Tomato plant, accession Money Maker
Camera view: bottom (45 deg); turntable rotation: 240 degrees
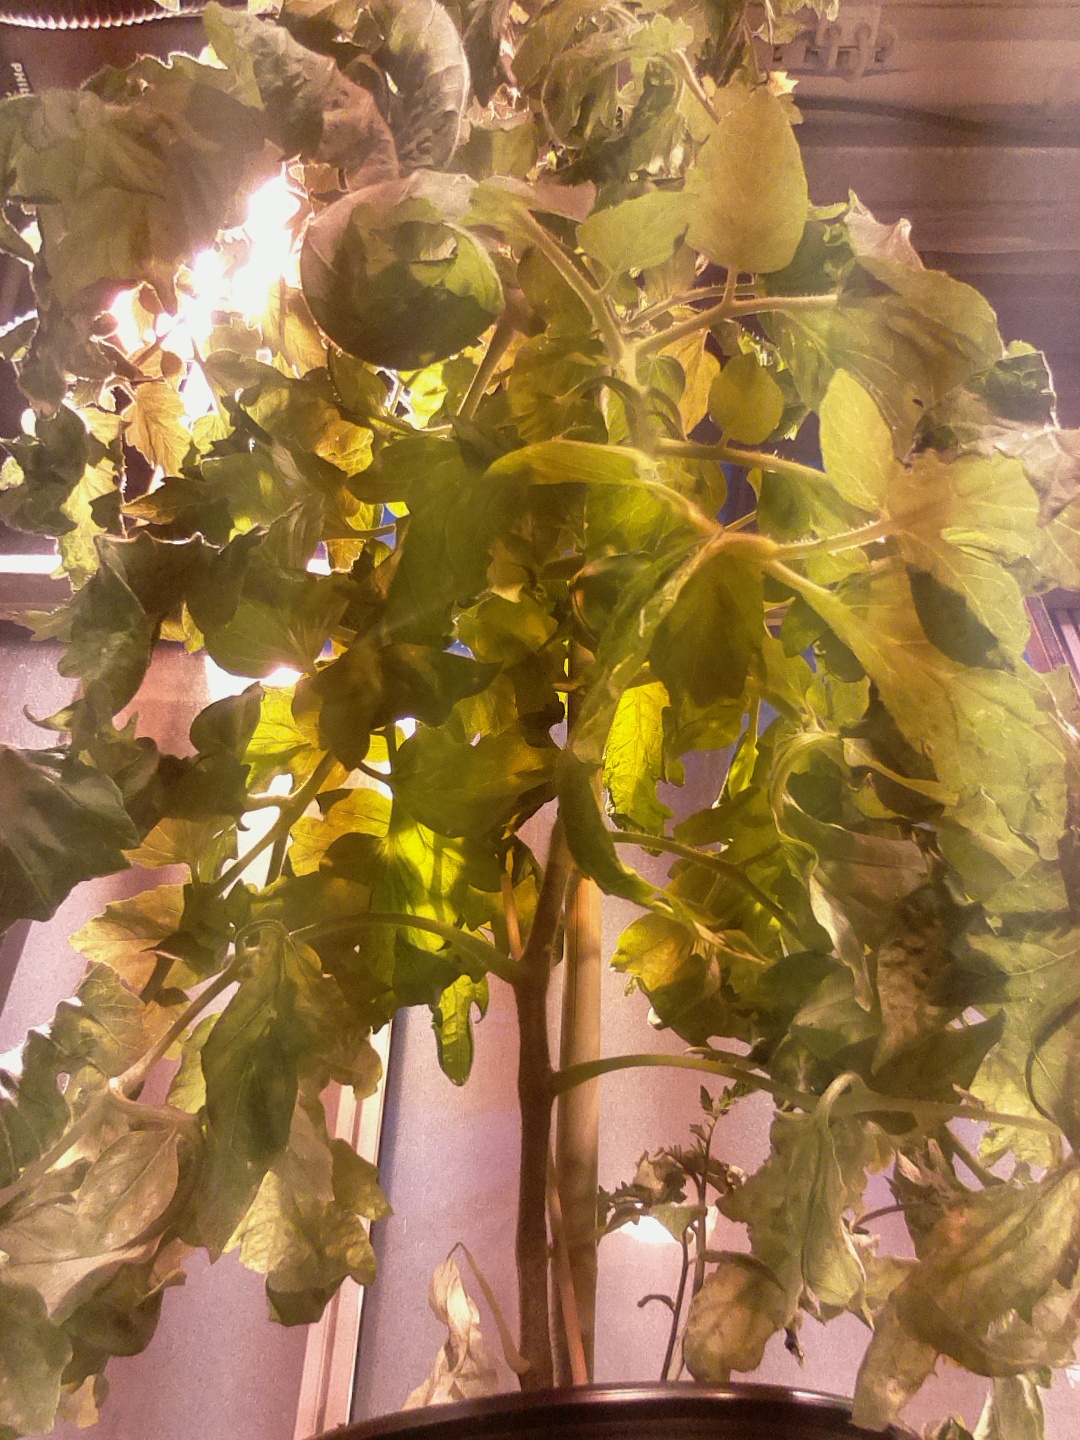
BBCH growth stage 69: End of flowering, 90%-100% of flowers open, more petals falling